Question: Please indicate a possible affordance area of the bowl that can be used for holding
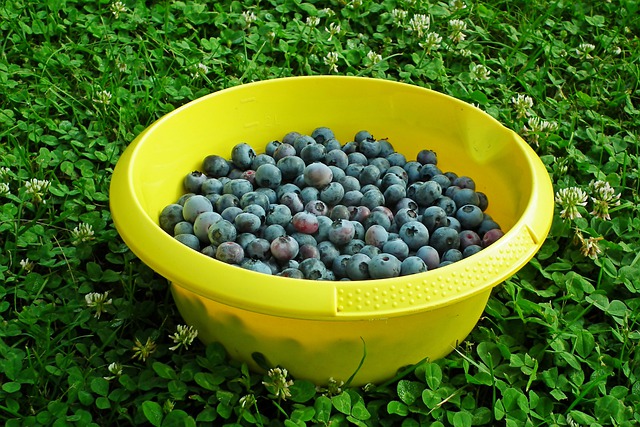
Answer: [124, 77.5, 534, 287.5]